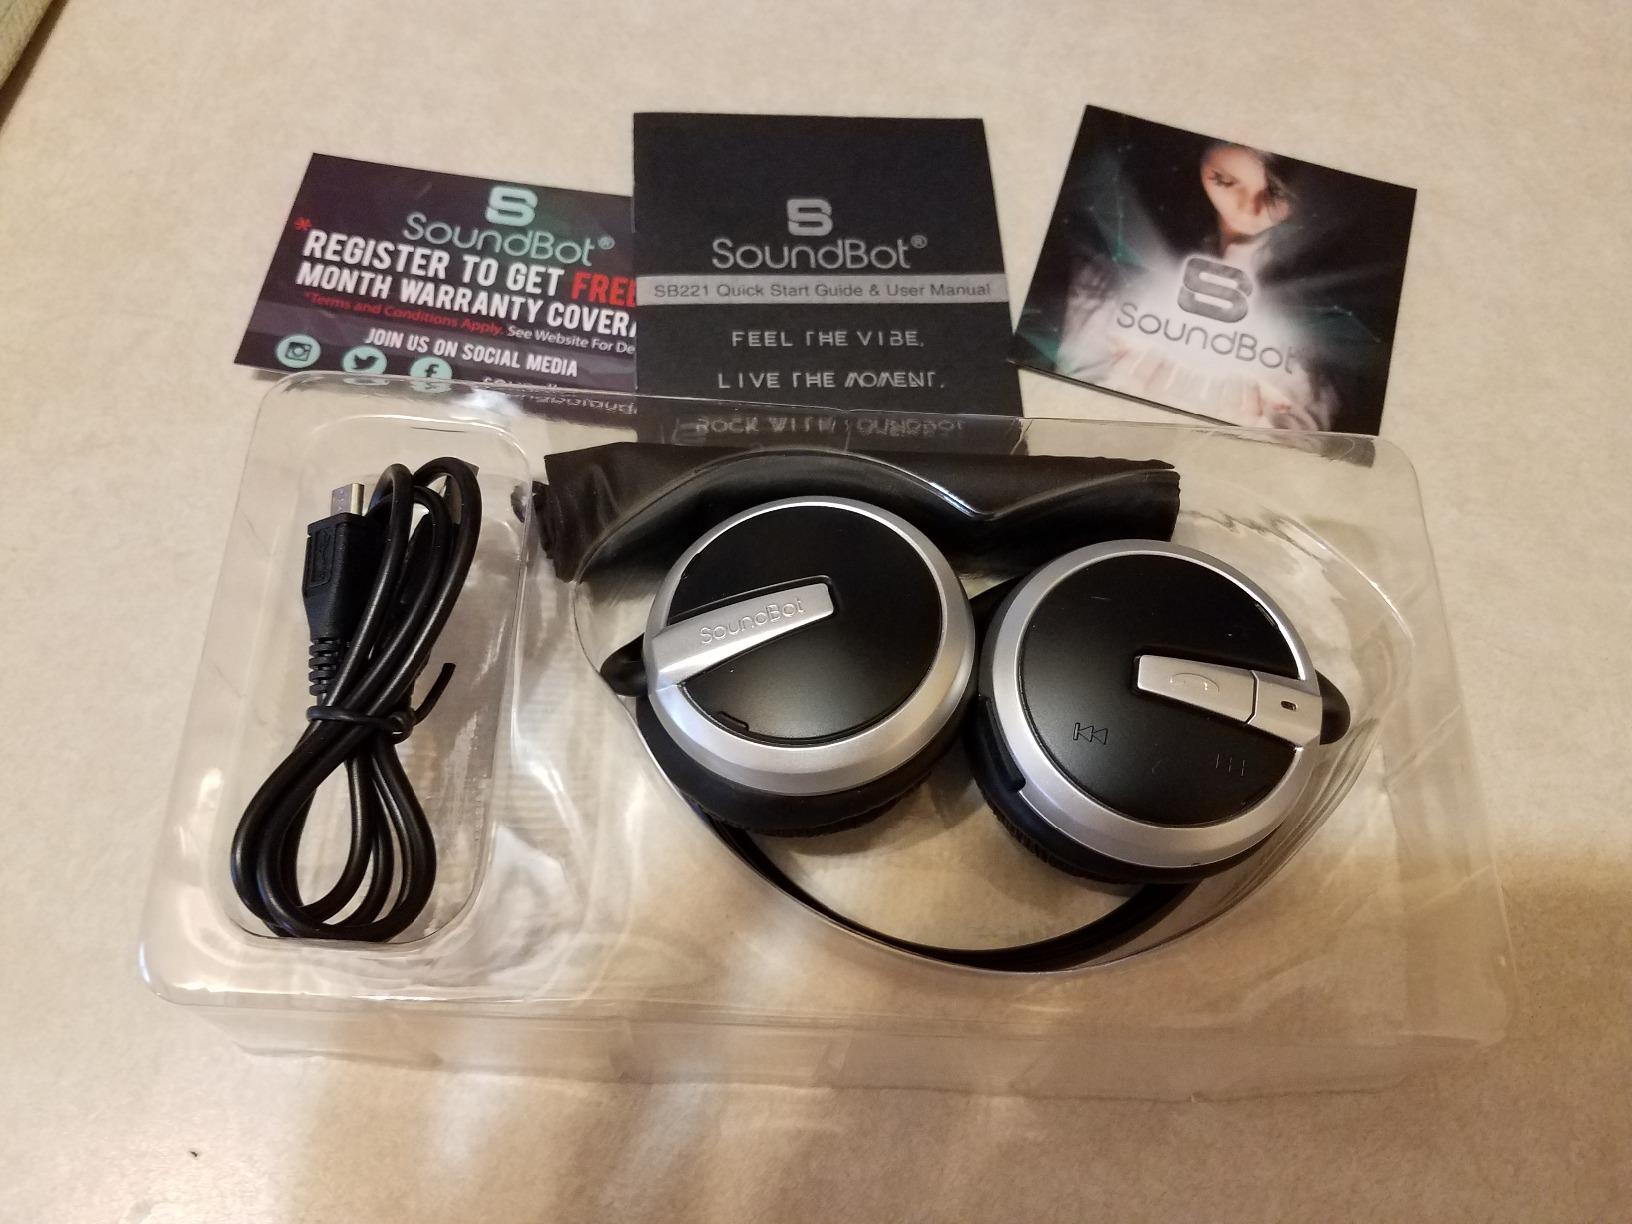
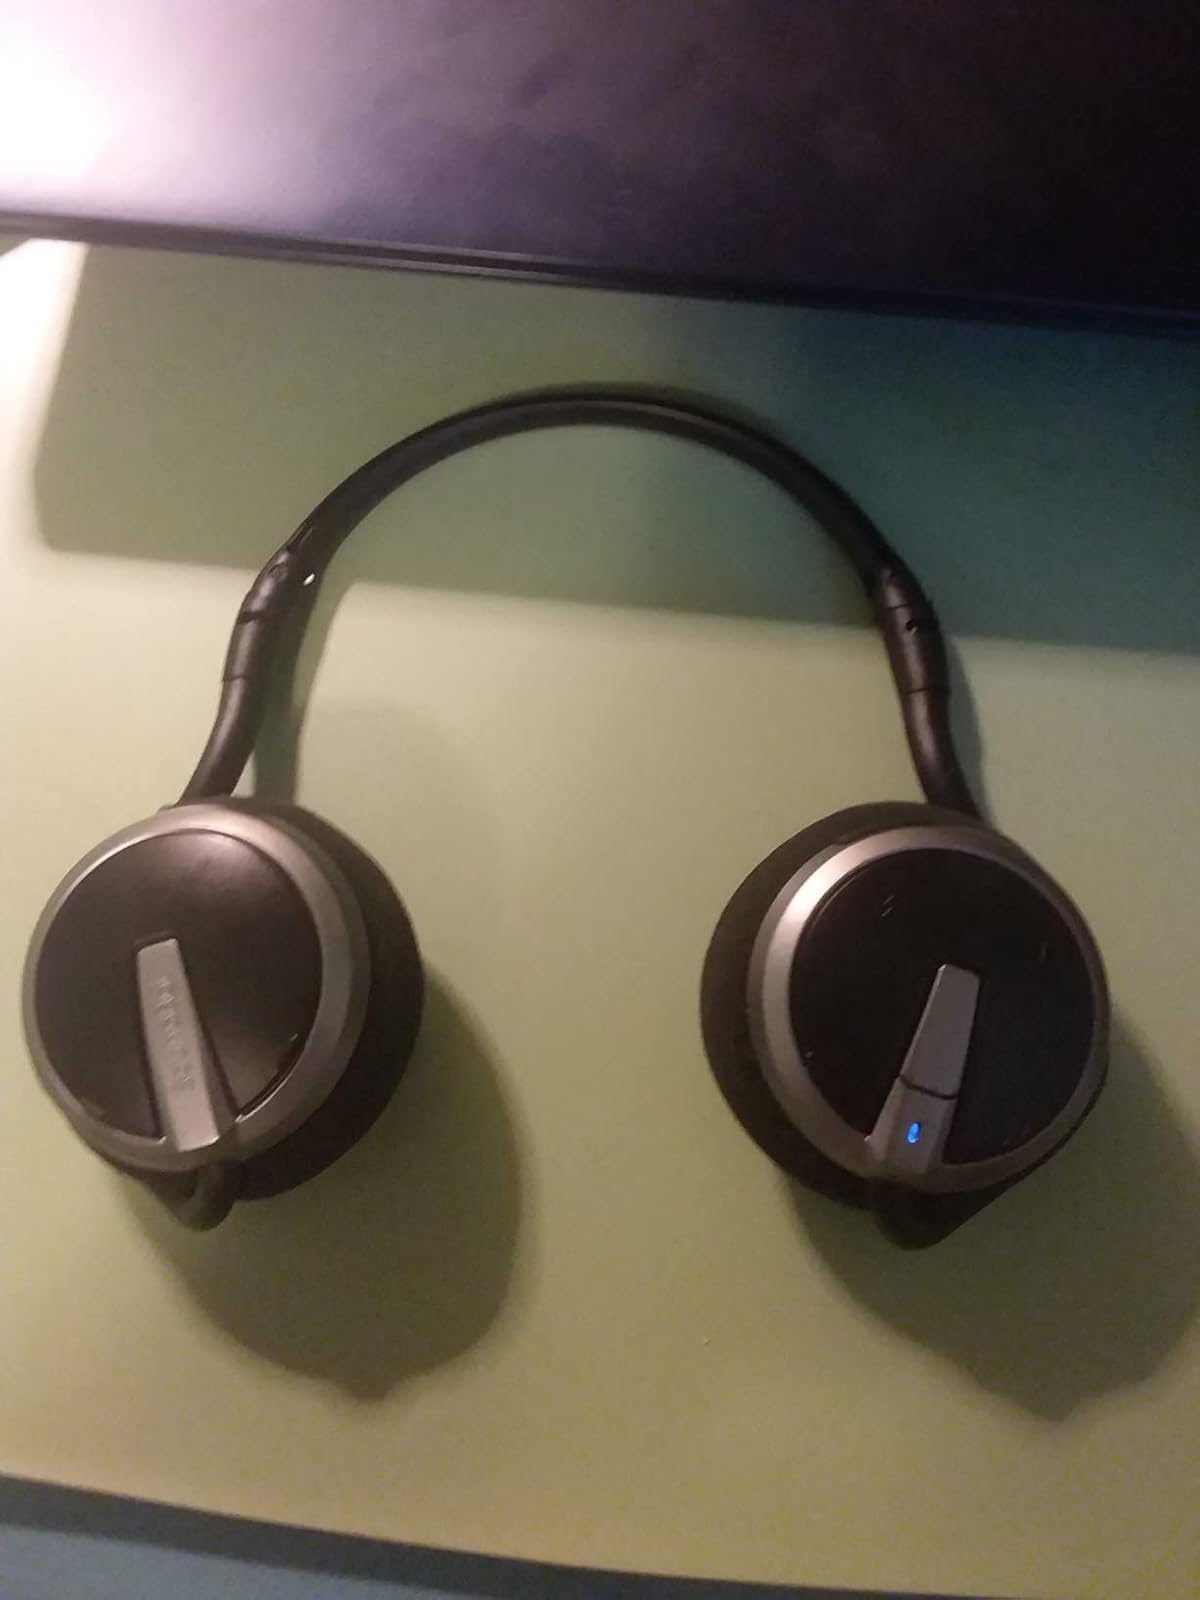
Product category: headphones
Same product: yes